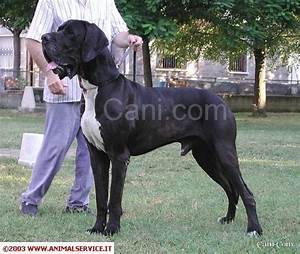
Label: cane